Christianity in New Zealand

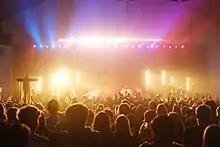
<a href="http%3A//eastercamp.org">Eastercamp

Jean Baptiste Pompallier was the first Catholic bishop to come to New Zealand, arriving in 1838. With a number of Marist Brothers, Pompallier organised the Catholic Church throughout the country. George Augustus Selwyn became the first Anglican Bishop of New Zealand in 1841. Selwyn was criticised by the CMS for being ineffective in training and ordaining New Zealand teachers, deacons and priests—especially Māori. It would be 11 years until the first Māori deacon, Rota Waitoa, would be ordained by the Bishop at St Paul's, Auckland, and 24 years before he ordained a Māori priest. The first Māori bishop in New Zealand's history was Frederick Bennett, who was consecrated Anglican Bishop of Aotearoa, in 1928. The first Catholic Māori priest, Father Wiremu Te Āwhitu was ordained in 1944, and the first Māori bishop, Bishop Max Mariu was ordained in 1988.